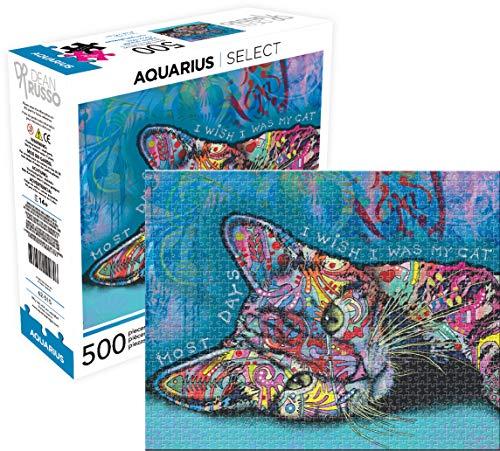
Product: DR- Cat II AS 500pc Puzzle
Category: Toys & Games | Puzzles | Jigsaw Puzzles
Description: Puzzle conatins 500 pieces.
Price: $12.99
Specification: ProductDimensions:2.5x7.7x7.7inches|ItemWeight:1pounds|ShippingWeight:1pounds(Viewshippingratesandpolicies)|ASIN:B07MWXGCWM|Itemmodelnumber:62515|Manufacturerrecommendedage:14yearsandup